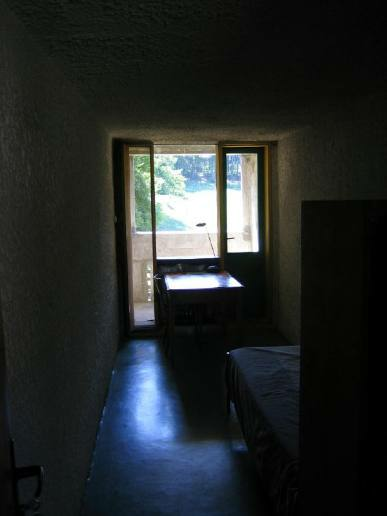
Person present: No